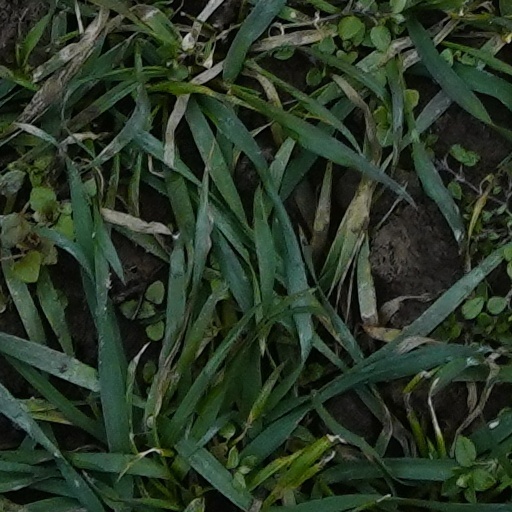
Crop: wheat